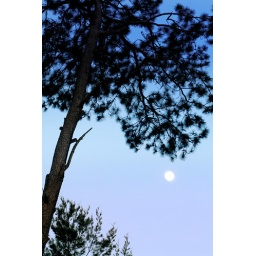
the pine trees' sillhouette looks perfect against the dimming sky